Submerged-arc furnace for phosphorus production

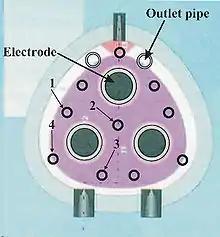
A top view of a submerged-arc furnace for phosphorus production

A submerge-arc furnace's shell or casing is fabricated from steel. The lower part is lined with hard blocks of strongly calcined carbon, and the upper part with firebrick. The floor and lower section of the furnace are water-cooled. Three electrodes are placed at the angles of an equilateral triangle with rounded corners. These furnaces can be equipped with either pre-baked electrodes or Söderberg electrodes. The Söderberg electrodes are heated by the electric current and the furnace heat, then baked solid in the region of the contact clamps. The electrode must become baked solid over its entire cross section (inside the charge) when it is fed downwards to compensate for its consumption in the furnace (which is a few centimeters per hour).